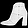
Label: Ankle boot